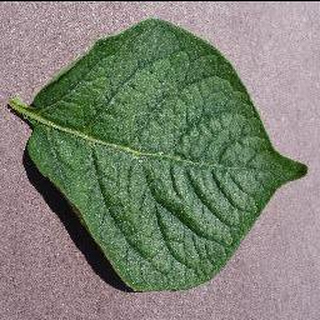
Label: healthy_potato